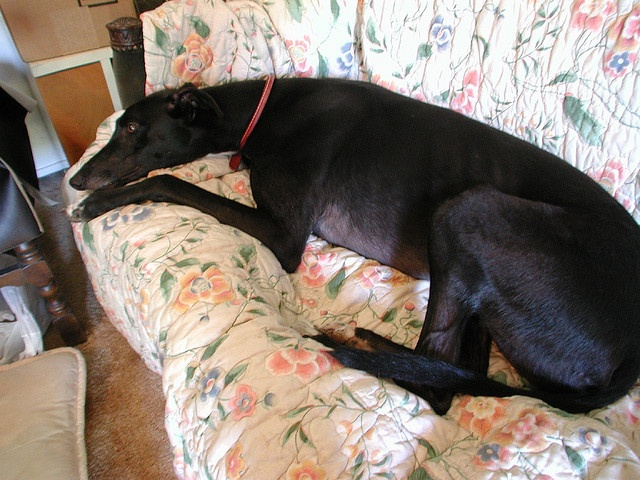
a close up of a dog laying on a couch
A dog laying on top of a flower styled couch.
a black dog laying down on a couch
A large black dog wearing a red collar on a floral sofa.
A Great Dane lying on a covered sofa